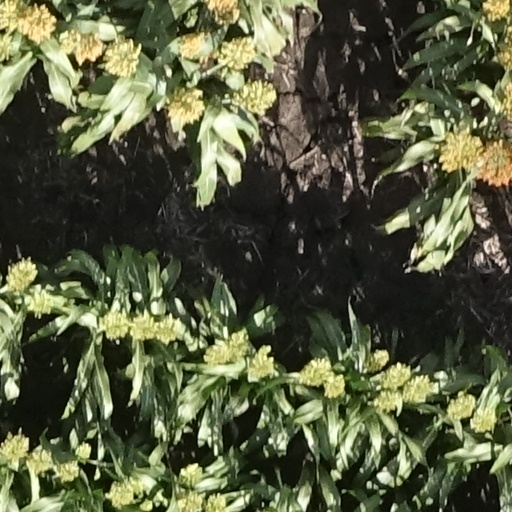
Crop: sorghum